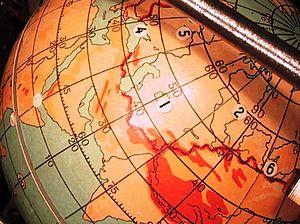
Instrument de navigation ""Globus"" IMP, vaisseau spatial habité Voskhod. Globe terrestre avec numéros indiquant les stations terrestres de communication. (collection privée)"